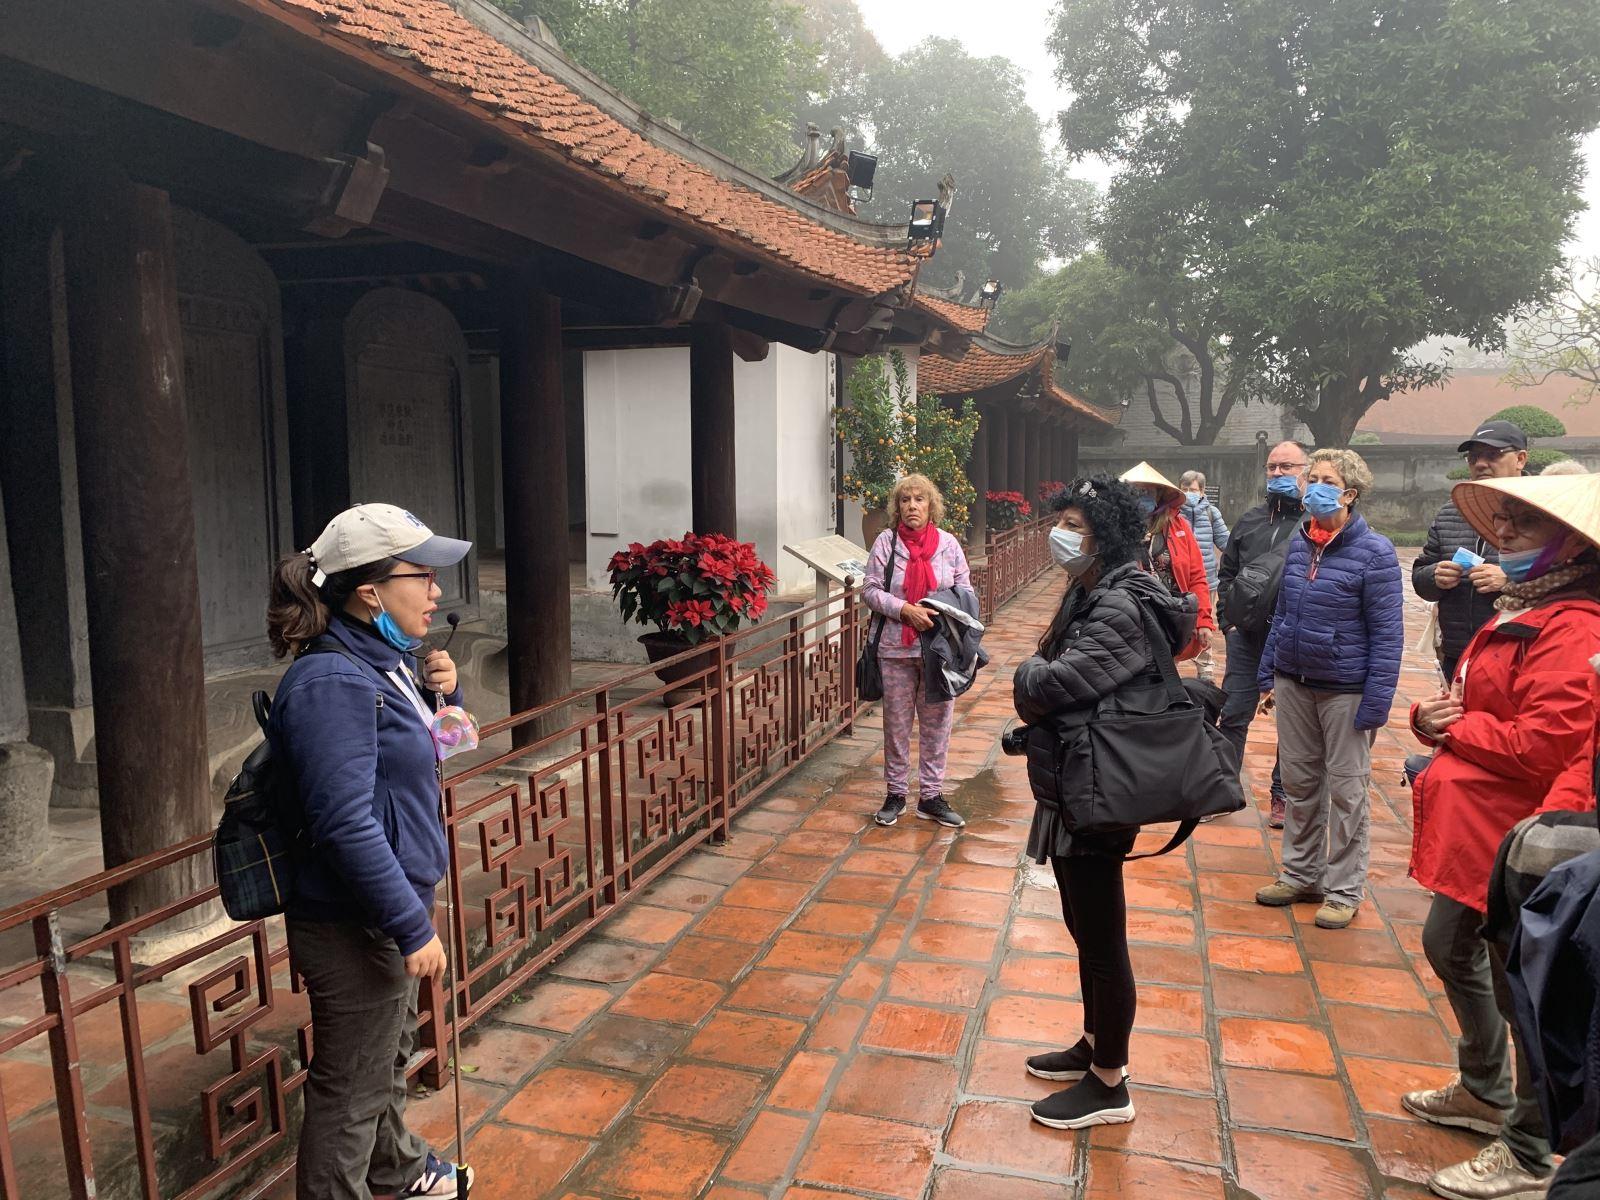
có nhiều người đang xuất hiện phía trước một điểm tham quan